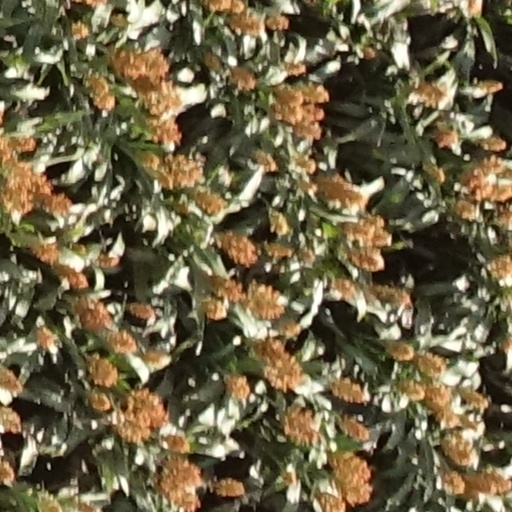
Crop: sorghum